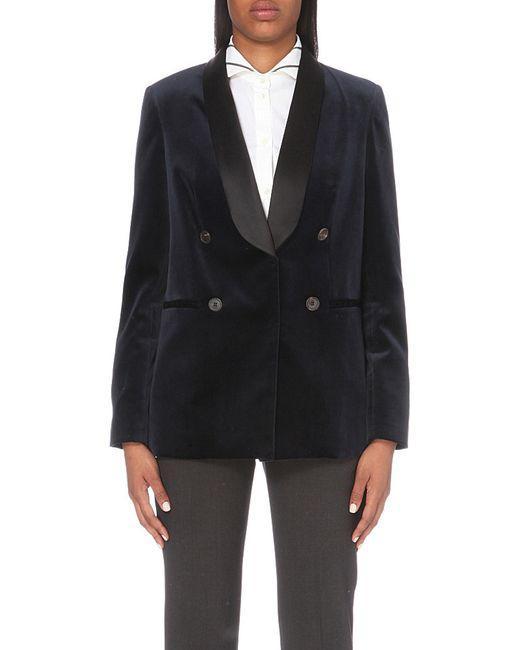
Kragenlose Langarmjacke aus schwarzem Wildleder